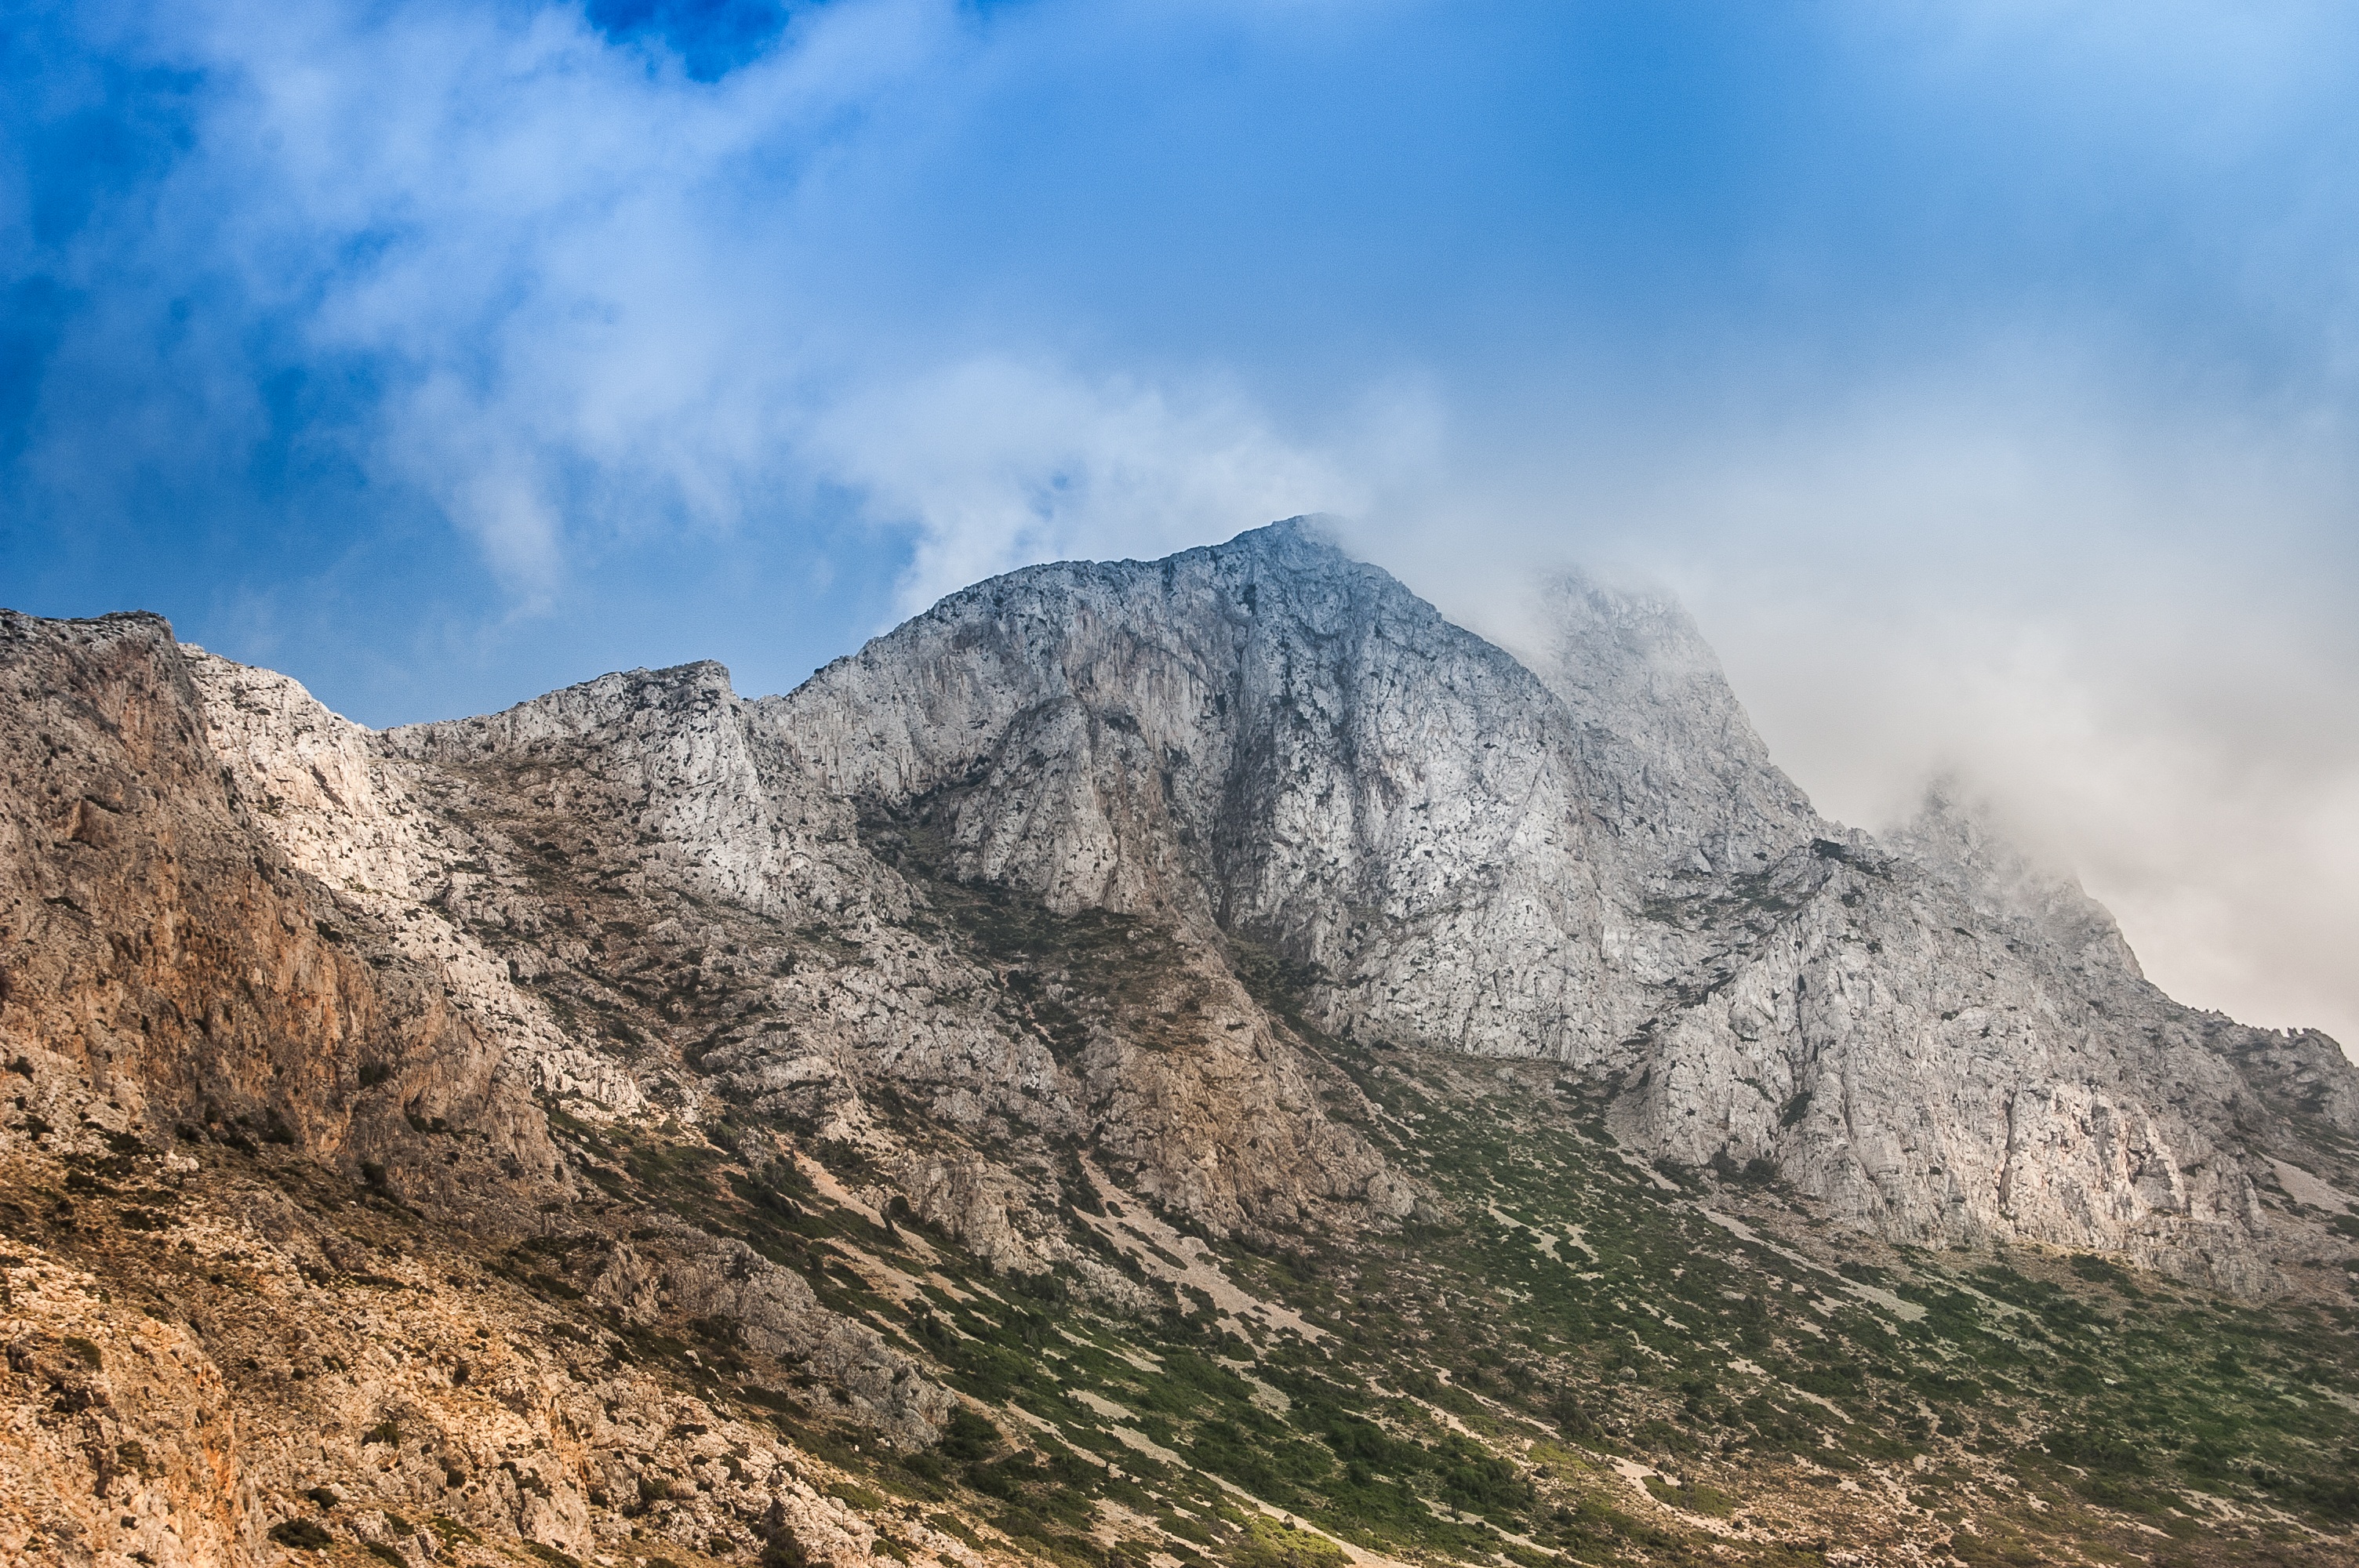
landscape, nature, rock, wilderness, walking, mountain, cloud, hill, adventure, valley, mountain range, ridge, summit, geology, mountains, alps, plateau, greece, fell, crete, landform, mountain pass, geographical feature, mountainous landforms